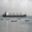
Label: ship